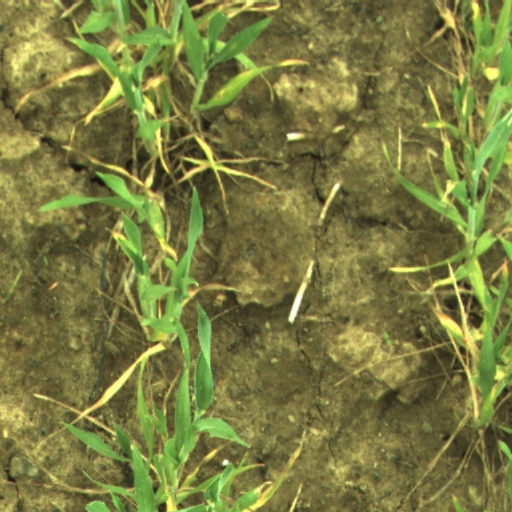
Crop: wheat